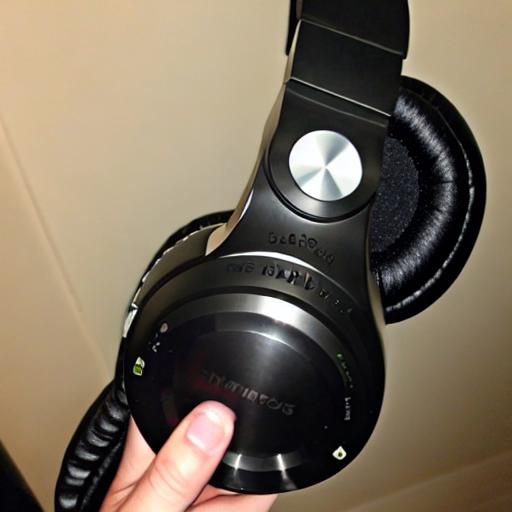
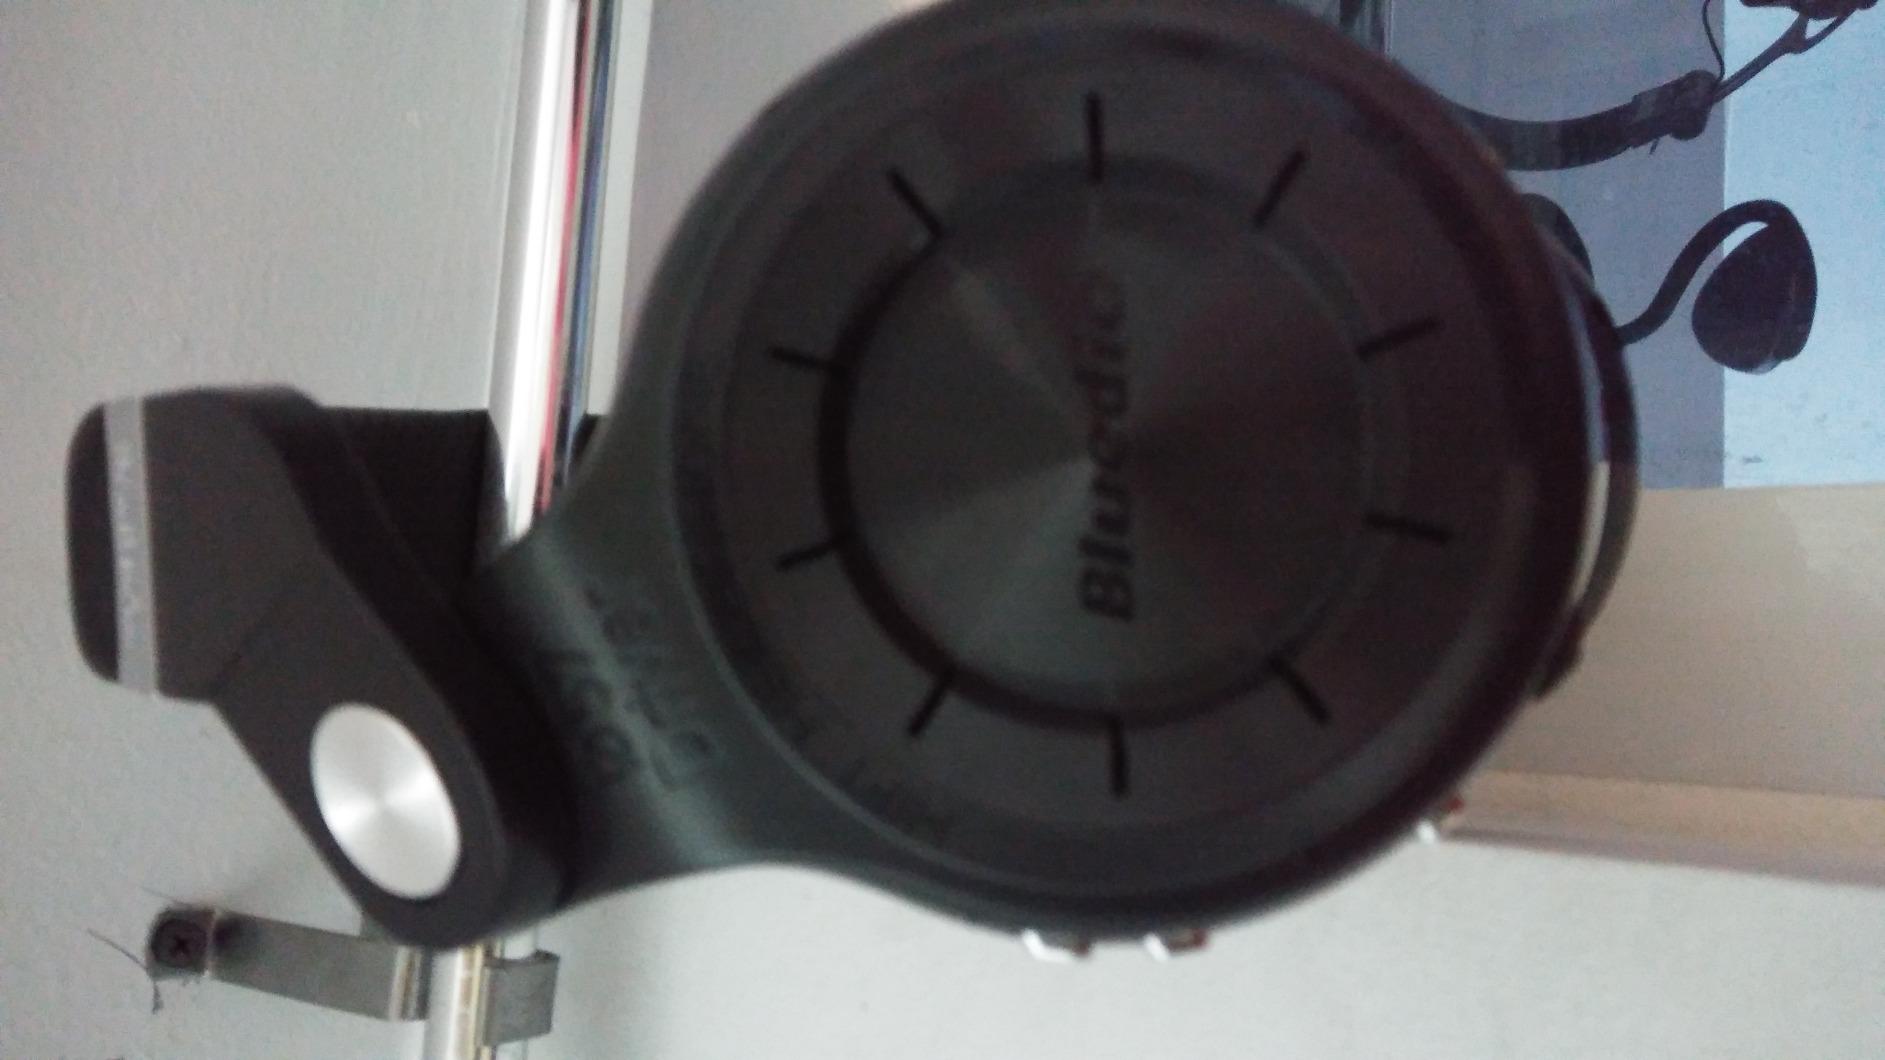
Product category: headphones
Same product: no